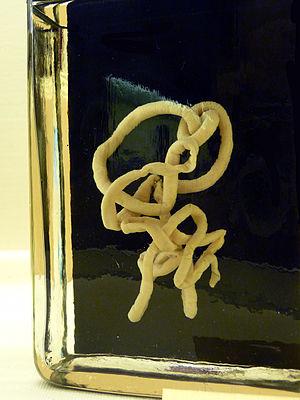
Le ver lacet est une espèce de vers de l'embranchement des némertes, ou « vers rubans ». C'est le plus long des animaux connus, avec des spécimens d'une longueur moyenne de 30 m, avec une longueur maximale enregistrée de 60 m.